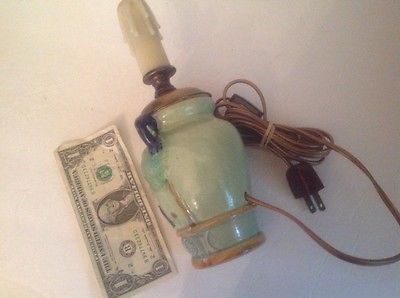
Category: lamp